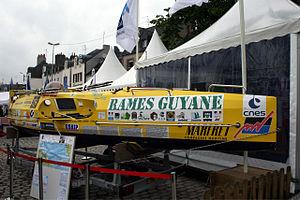
Un aviron est un outil destiné à la propulsion manuelle d'engins flottants, traditionnellement construit en bois. L'aviron appartient au vocabulaire maritime alors que la rame est du langage commun. L'aviron est utilisé depuis l'Antiquité pour des usages aussi divers que la pêche, la guerre, le sport. L'aviron utilise la force motrice des corps des rameurs.
Rames Guyane est une course transatlantique à l'aviron, en solitaire entre le Sénégal et la Guyane française. Les rameurs doivent traverser l'océan Atlantique sans assistance et sans escale dans des yoles monotypes de huit mètres de long. Il n'y a pas de classements distincts selon le sexe. À l'aviron, c'est la plus longue course au monde et la seule course trans-océanique en solitaire.